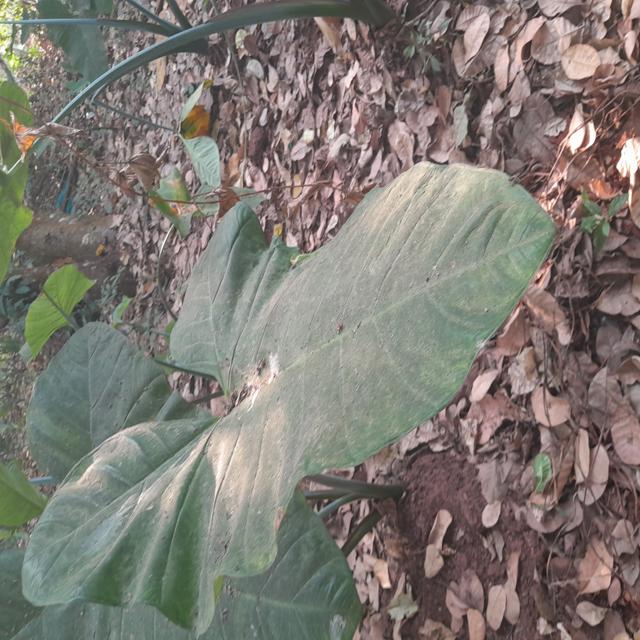
Label: Healthy